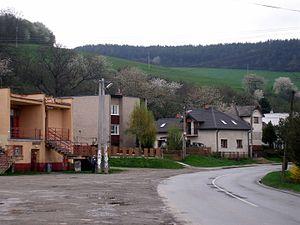
Drienovská Nová Ves est un village de Slovaquie situé dans la région de Prešov.